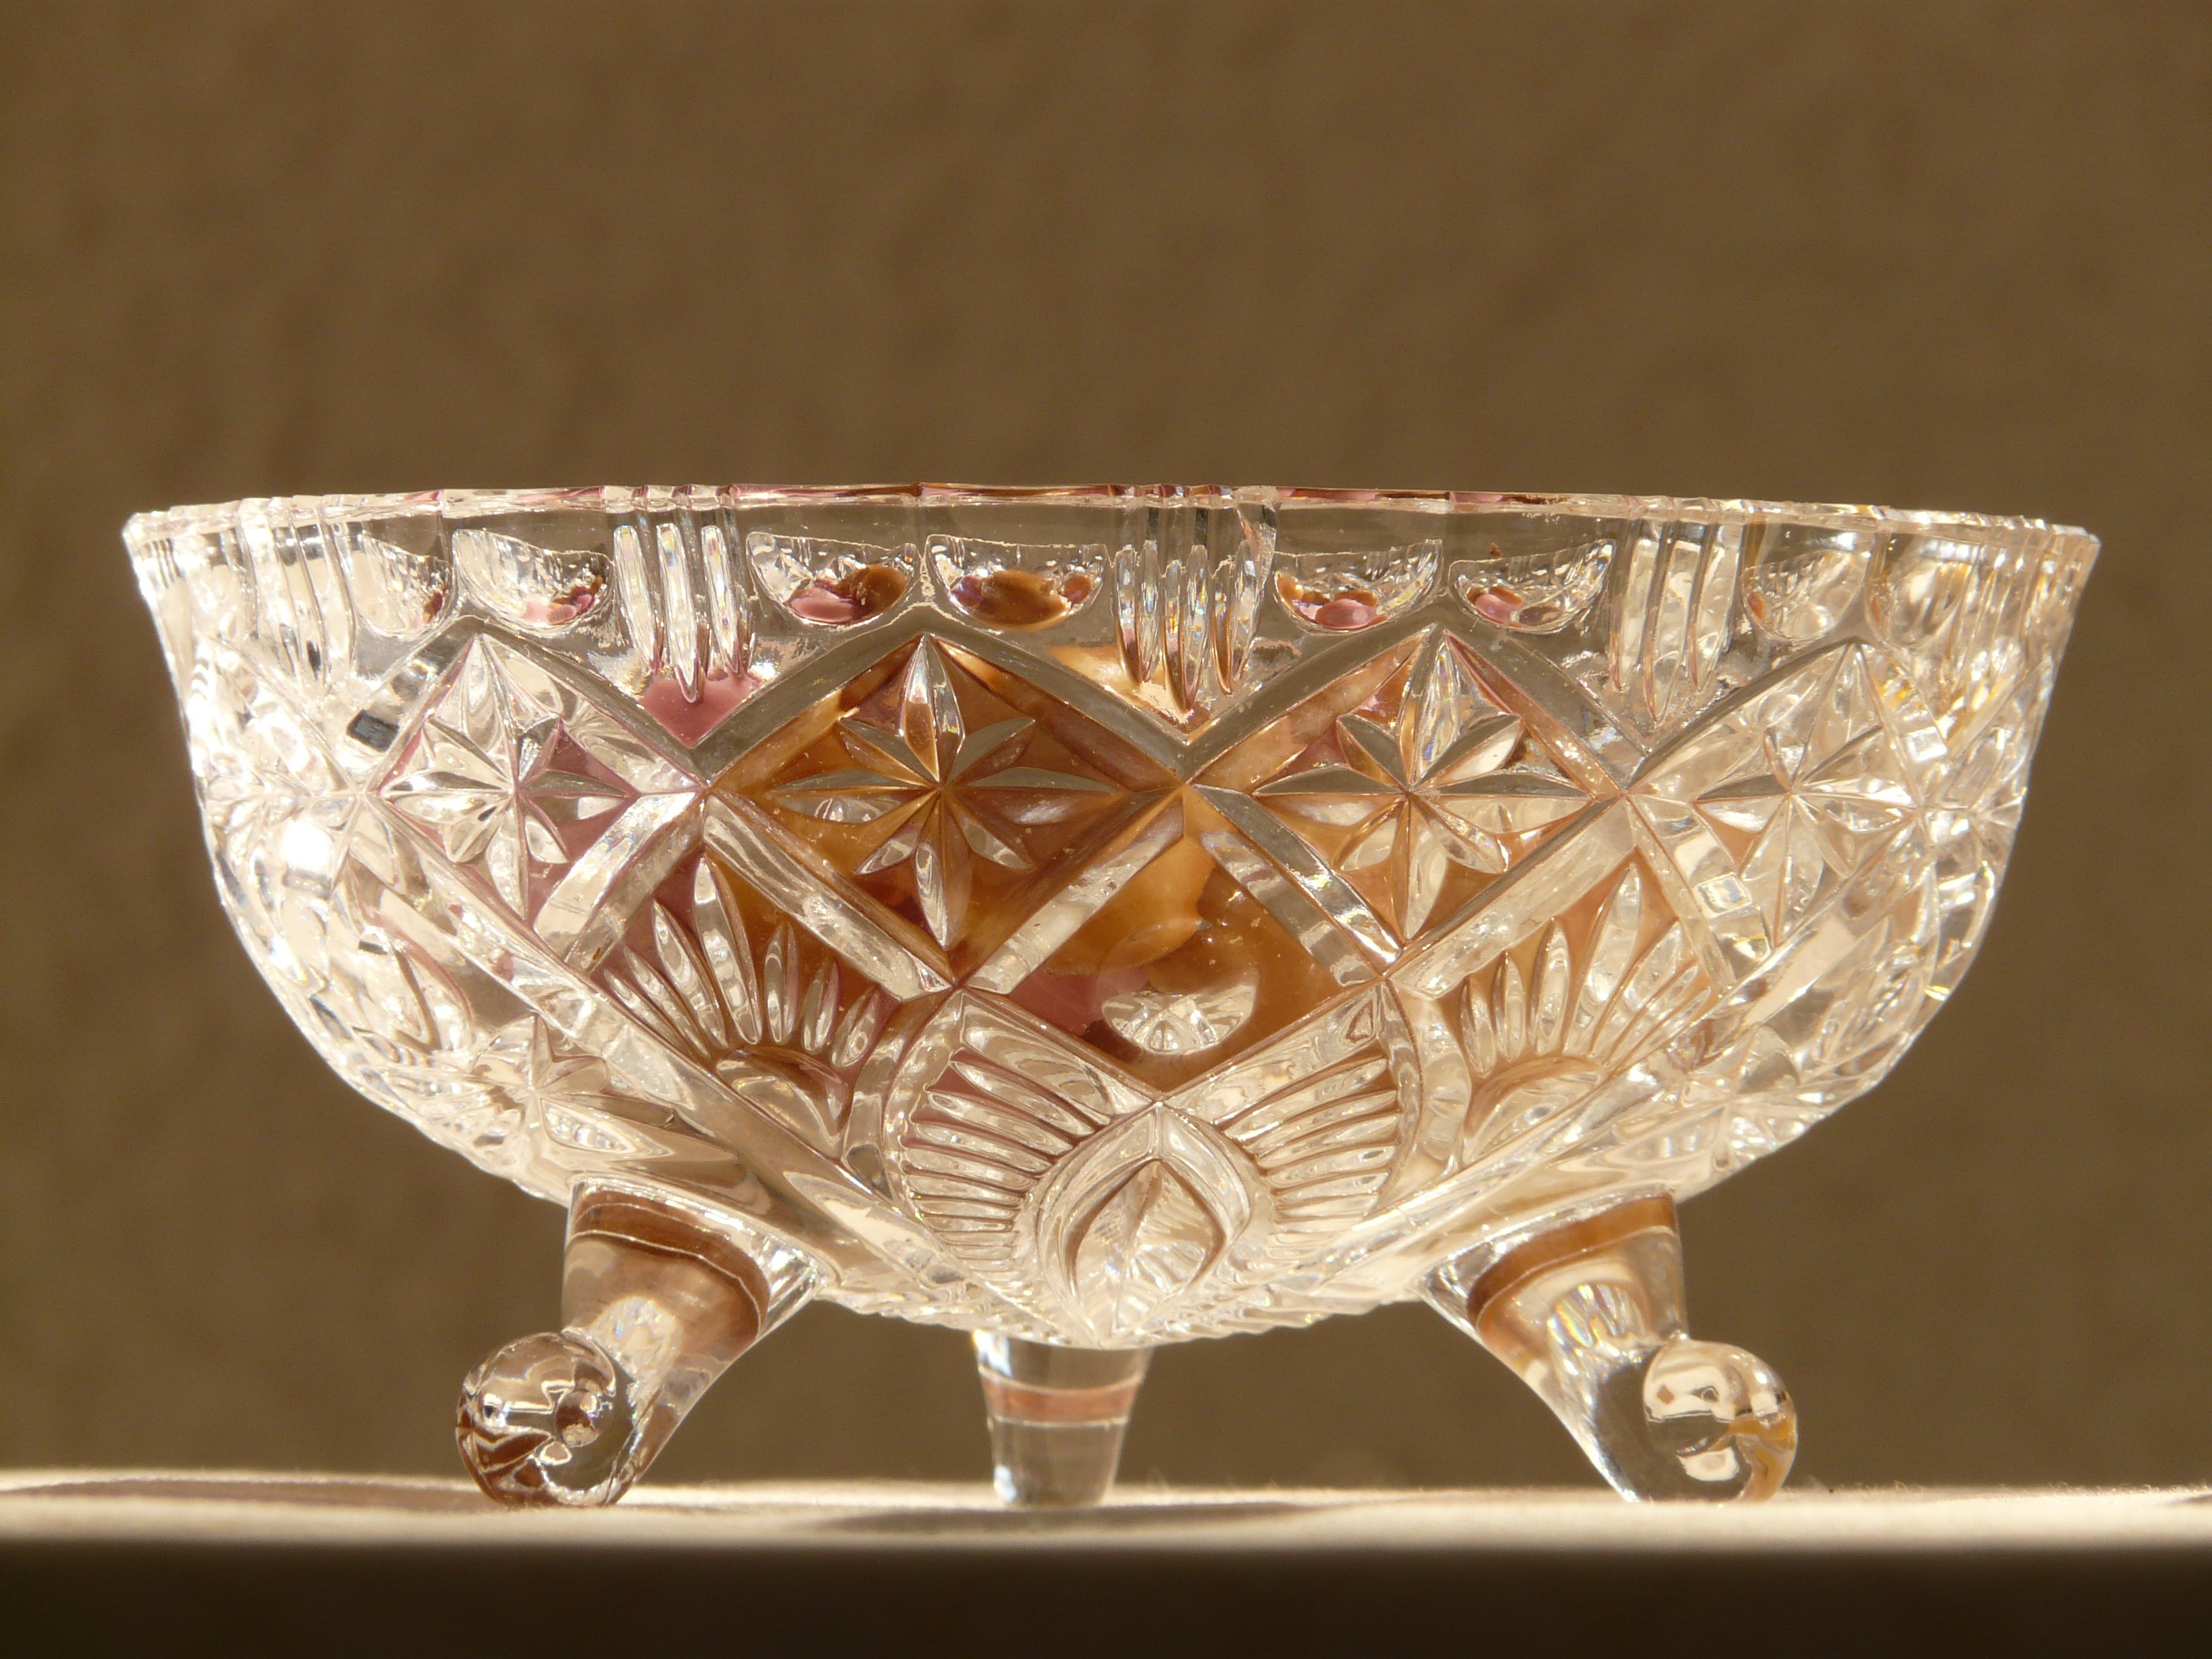
glass, bowl, vessel, metal, lighting, material, shell, jewellery, silver, glass bowl, fashion accessory